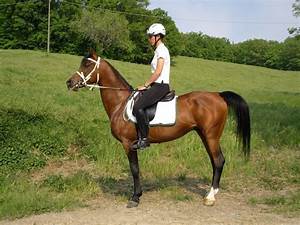
Label: cavallo